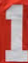
Number: 1